Natalia Anciso

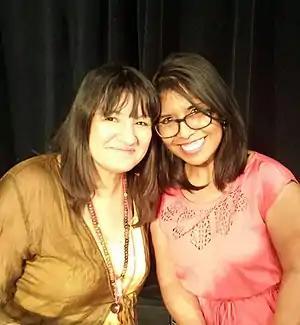
Natalia Anciso (right) with author Sandra Cisneros (left)

Anciso's contributions as an artist have been acknowledged by "The Huffington Post", who identified her as one of "13 Latina Artists Under 35 You Should Know," as well as "Latina Magazine", which named her as an Innovator in their "Latina 30 Under 30" list of the "Brightest Young Stars in Film, Music, Social Media and Activism."